Britannia Hotels

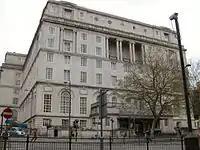
The Britannia Adelphi Hotel, Liverpool

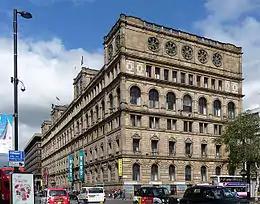
The Britannia Manchester Hotel, formerly Watts Warehouse, Manchester

Britannia Hotels was founded in 1976 with the purchase of the Britannia Country House Hotel in Didsbury, Manchester. Its chief executive, founder, and largest shareholder remains Alex Langsam. Langsam is a non-domiciled UK resident, registered as living in Austria for tax purposes since 1999. His net personal worth was valued at £401 million in 2025 by "The Sunday Times".